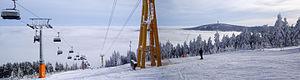
Le Fichtelberg est une montagne culminant à 1 215 m d'altitude, ainsi qu'une petite station de sports d'hiver, située dans les monts Métallifères. Elle se situe sur les hauteurs de la ville d'Oberwiesenthal, la ville la plus élevée d'Allemagne.